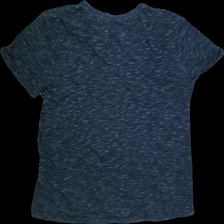
View: back
Type: T-shirt
Category: Men
Brand: Carl William
Colors: Blue, Grey
Material: 100%cotton
Pattern: Other
Cut: Regular, C-collar
Size: XL
Season: Summer
Stains: Major
Price range: <50
Recommended usage: Export